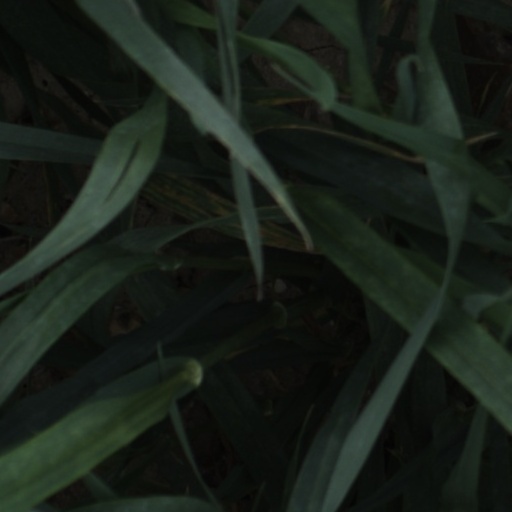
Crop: wheat